Amy Landecker

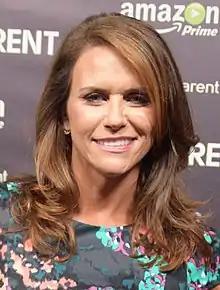
Landecker in 2015

Landecker earned her Screen Actors Guild card doing a voiceover for a Tampax commercial. In the commercial, Landecker echoes the voice of the on-camera actress, saying only the word "ballet", but made $10,000 in residuals from the commercial. Landecker recalls, "I never saw money like that in my life, and it didn't even matter what I looked like! I was hooked on [voiceover] from then on!"